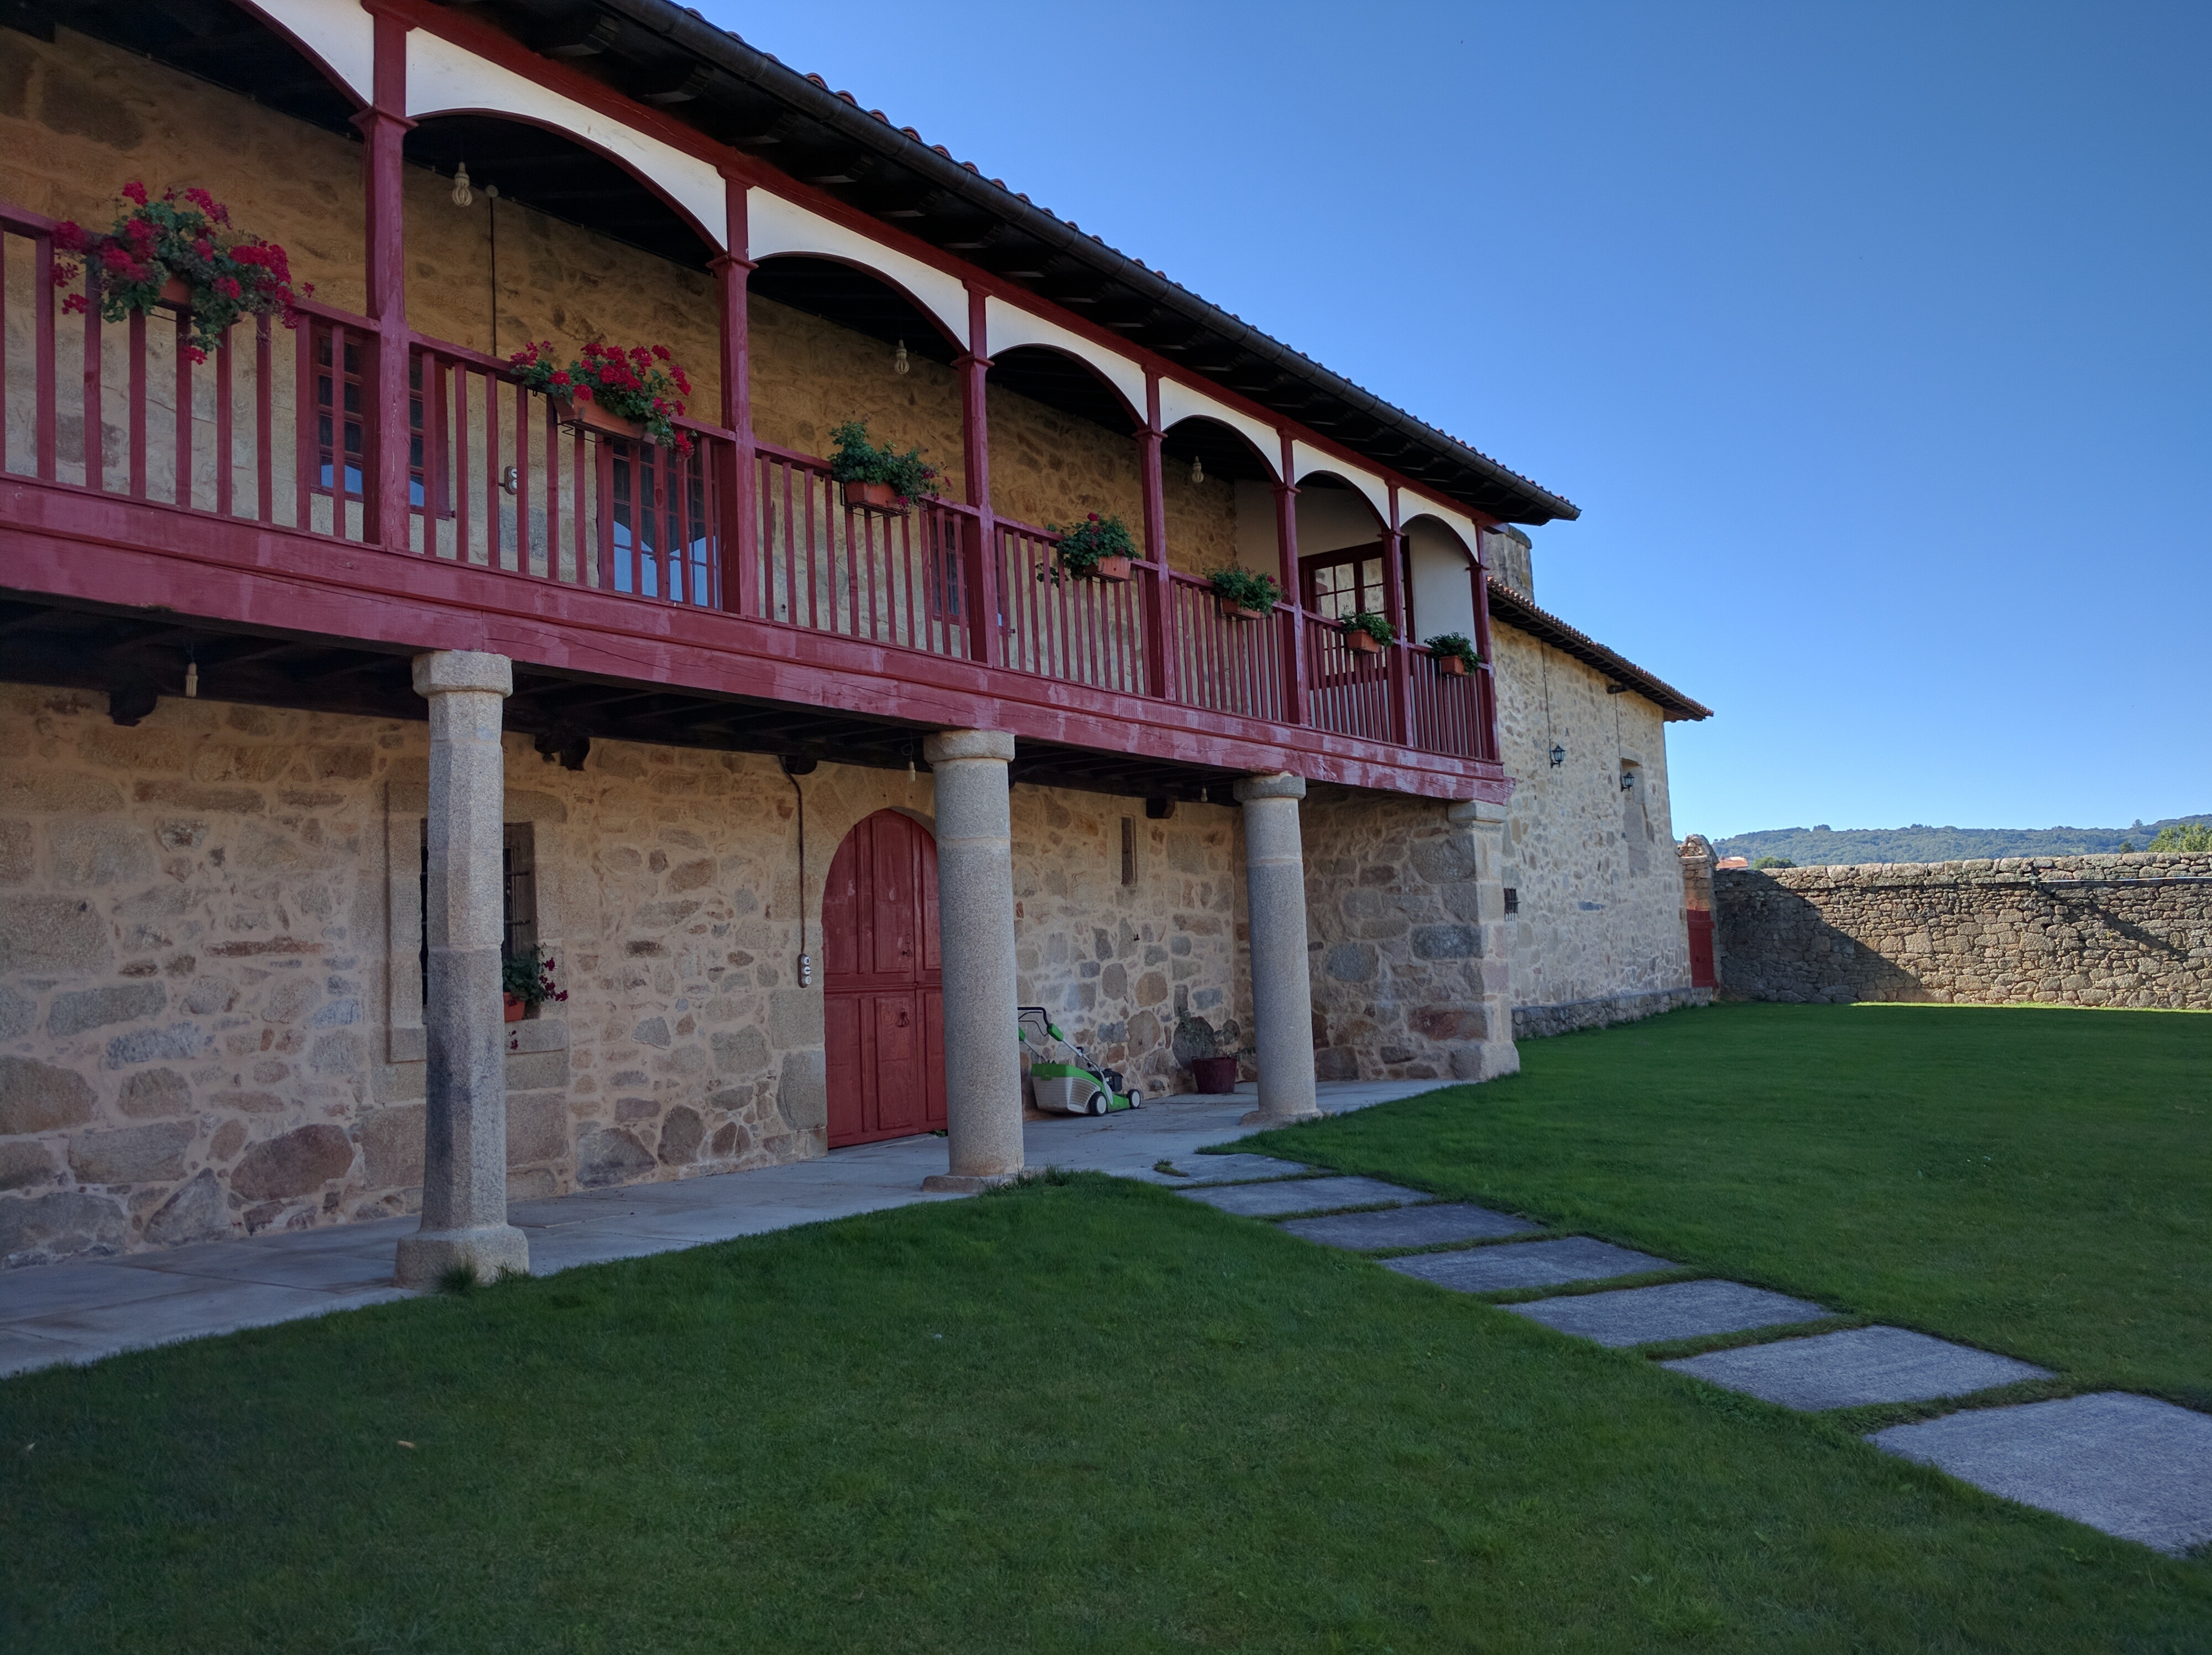
architecture, villa, mansion, house, building, home, facade, property, estate, hacienda, rural tourism, bed and breakfast, ribeira sacra